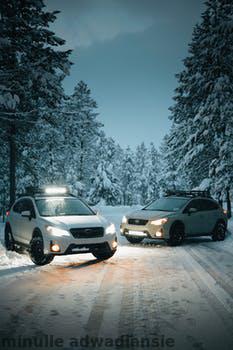
Label: Watermark